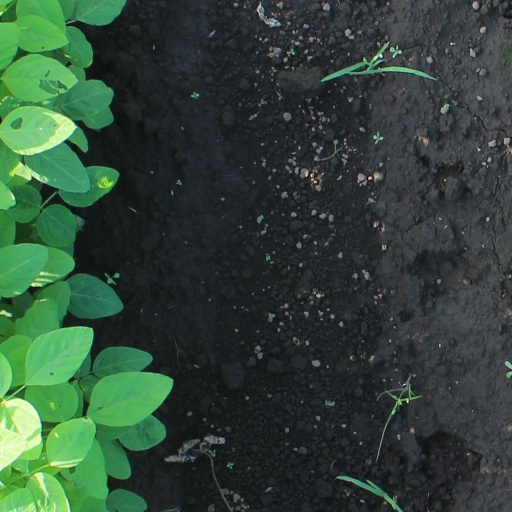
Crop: soybean